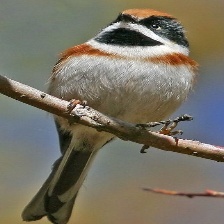
Species: BLACK THROATED BUSHTIT
Scientific name: AEGITHALOS CONCINNUS